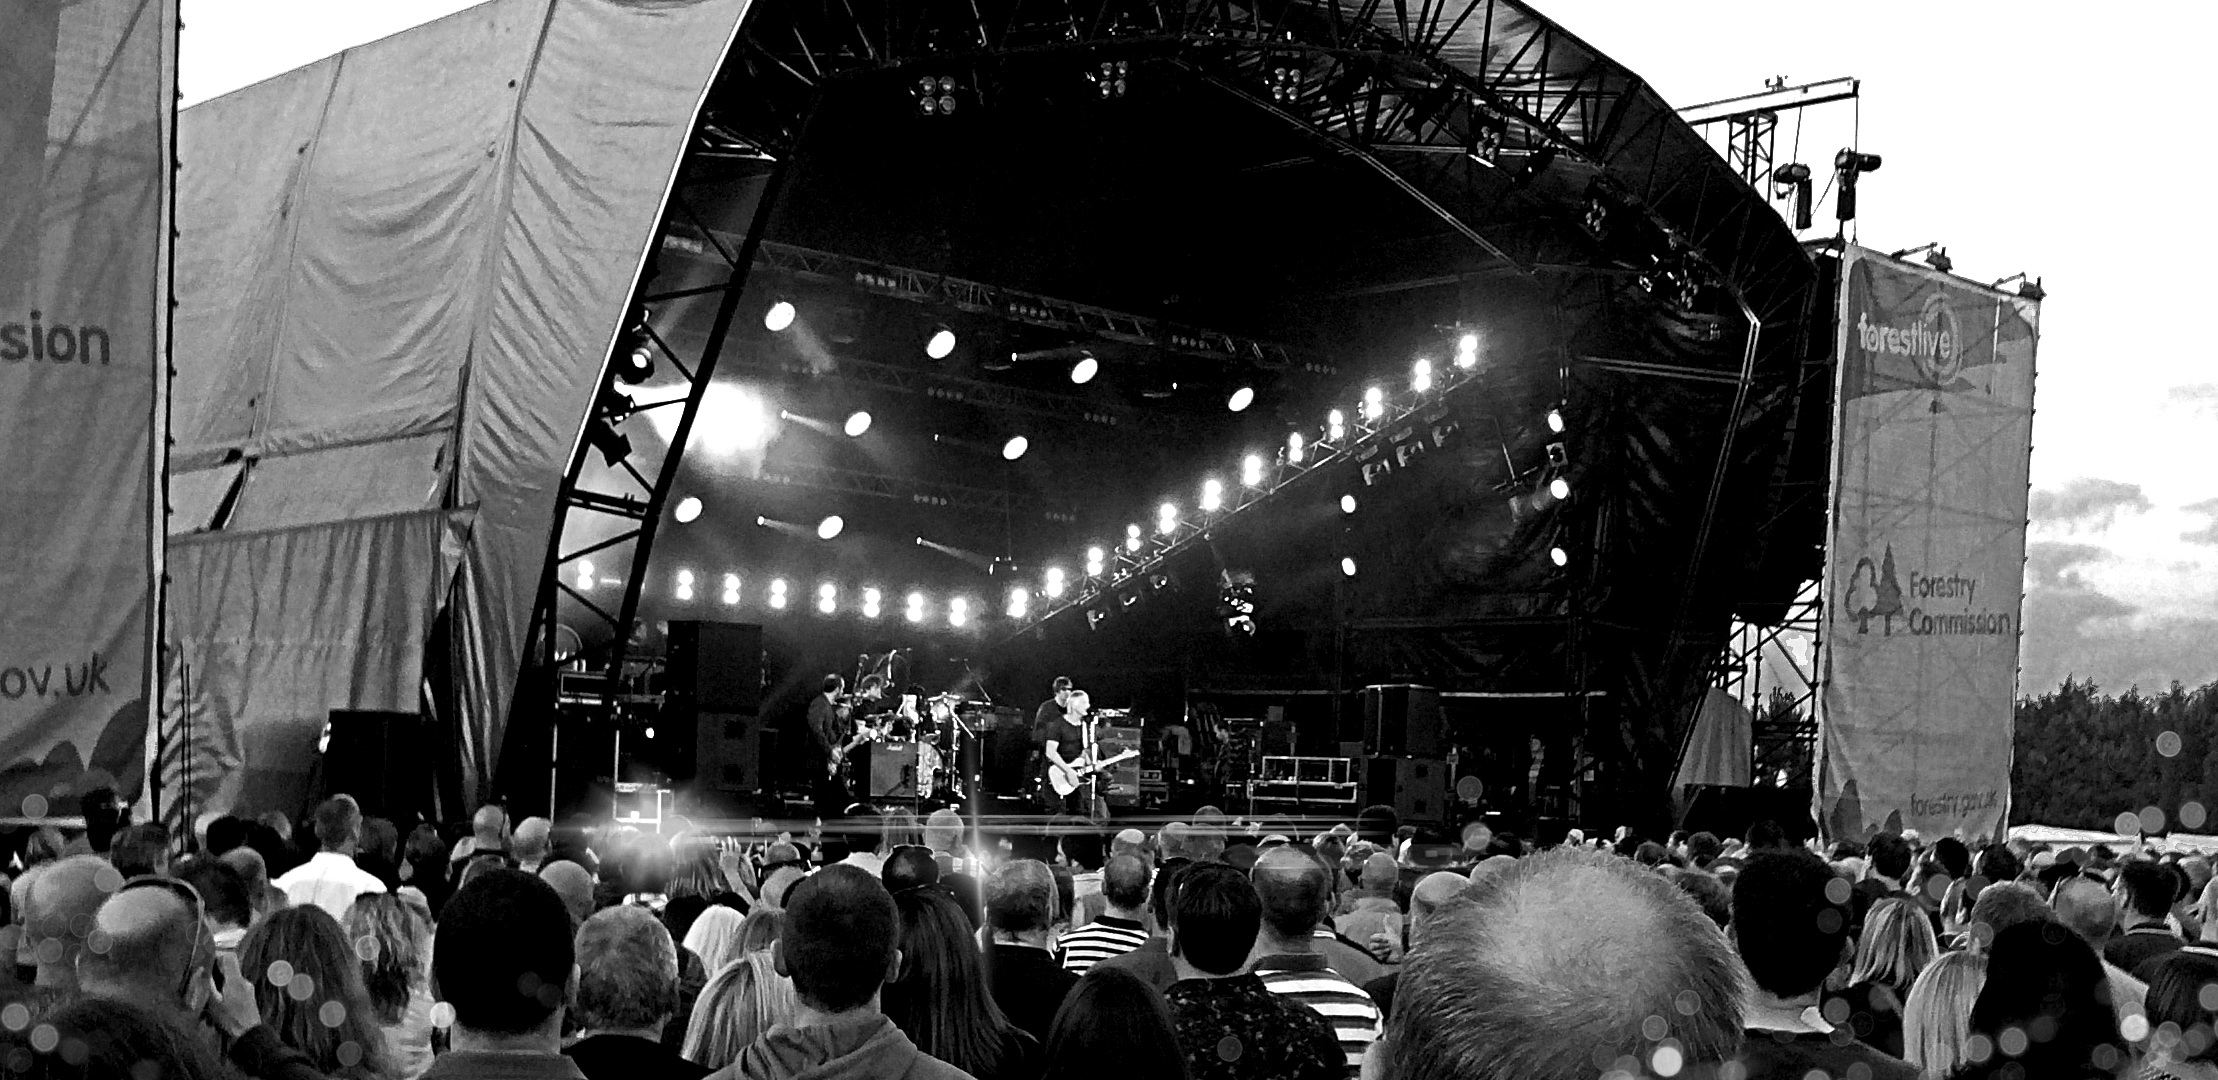
rock, black and white, people, crowd, concert, audience, black, monochrome, festival, gig, stage, performance, party, rock and roll, open air, rock n roll, monochrome photography